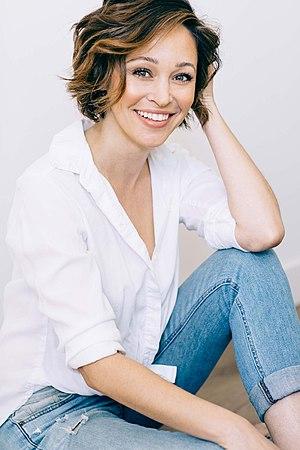
Autumn Reeser est une actrice américaine, née le 21 septembre 1980 à La Jolla.